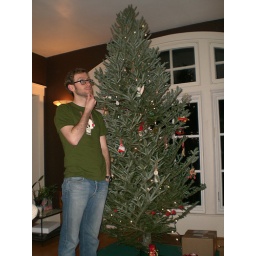
Me, thinking about something while decorating the Christmas tree at Anna's parents' house in Swarthmore, PA.